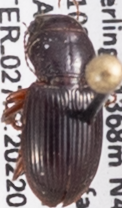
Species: Cratacanthus dubius
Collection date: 2022-08-24
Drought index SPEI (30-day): -0.786
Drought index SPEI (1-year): -1.578
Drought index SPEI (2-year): -1.69